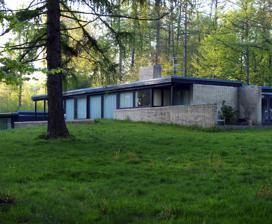
Building: Utzon's House in Hellebæk
Country: Unknown
Year built: 1952
Jorn Utzon's house, Hellebæk Utzon's House in Hellebæk is a one-storey private home in Hellebæk , not far from Helsingør , in Denmark 's northern Zealand . Built by the world-famous architect Jørn Utzon for his family and himself in 1952, its innovative design was welcomed by the world of architecture. History Apart from a watertower in Svaneke on Bornholm , this was Utzon's first completed work although he had already won many competitions. During the Second World War , Utzon went to Stockholm to study the work of Gunnar Asplund . In the winter of 1943–44, there was an exhibition of modern American architecture where Utzon was particularly taken by Frank Lloyd Wright 's houses which led him to study Wright's work in more detail. Wright's concern with nature and the characteristics of each building site as well as the need for attention to internal and external space convinced him that each project required its own special approach. After his family moved to Helsingør in 1937, Utzon—who was then 18—became ever more attached to the area. The house remained his base for the rest of his life. "It's my laboratory," he once commented. It was in his Hellebæk study that he began working on the design of the Sydney Opera House in 1959. When Utzon started building the house on the edge of Hellebæk Forest just outside the small town of Hellebæk, it was rumoured that an innovative approach to one-family homes was in the making. Architects of considerable repute visited the site to monitor progress. Utzon himself directed the building work without any technical plans. As the building developed, he would often change its shape, rather like building a sand castle. He had learnt this approach in Finland in 1946 when he had spent a few months with Alvar Aalto who had used exactly the same method for his Villa Mairea . Aalto maintained it was the most economical solution for his client. Architecture A long, narrow, one story building with a flat-roof, it rises slightly above the gently sloping site on a brick platform. The southern facade consists solely of windows, allowing lots of light into the open-plan living room with a freestanding fireplace. The bedrooms have no windows apart from skylights. After experimenting with a few models, Utzon tells us he first built a full-size wooden version of the house in order to gain an impression of how a house with 130 square metres of living space would look in practice. Careful consideration was given to the surroundings: sun, view and shelter from the wind. The result was that he decided to have a completely closed wall along the northern side and an open glass wall for the southern facade. The builders agreed to work under Utzon's direction without plans. The north wall was first completed so as to establish the basic geometry. The kitchen and bathroom were then added and the remaining rooms were arranged with movable pinewood partitions and doors in order to facilitate any subsequent alterations. The materials used inside and outside are the same: yellow-white bricks, Oregon pine and aluminium. Yellow tiling is used both at the top of the walls—with hard-baked tiles—and in the kitchen, grill niche and shower as well as for the fireplace. The absence of windows in the children's rooms along the north wall has been mentioned as a possible disadvantage but they were lit by skylights. Utzon summed up his ideas about the house when he commented: "What is important for me is that the architectonic approach or system behind a house should not limit the house's function and thereby hamper life inside." Later developments Not long before he died, Jørn Utzon had entrusted his son Jan with modernization work on the house and alterations to cater to his old age. The work was still in progress at the time of his death. In accordance with his own wishes, Utzon was buried in Hellebæk churchyard where his father and brother also rest. Influence Utzon's design was widely imitated in the 1950s, first for one-family homes and later on a larger scale, when the Louisiana Museum in Humlebæk was built by Vilhelm Wohlert and Jørgen Bo in 1958. Halidor Gunnløgsson and Erik Christian Sørensen were among those who emulated Utzon's approach, developing a new Danish trend. See also Utzon's houses on Mallorca: Can Lis and Can Feliz Architecture of Denmark References